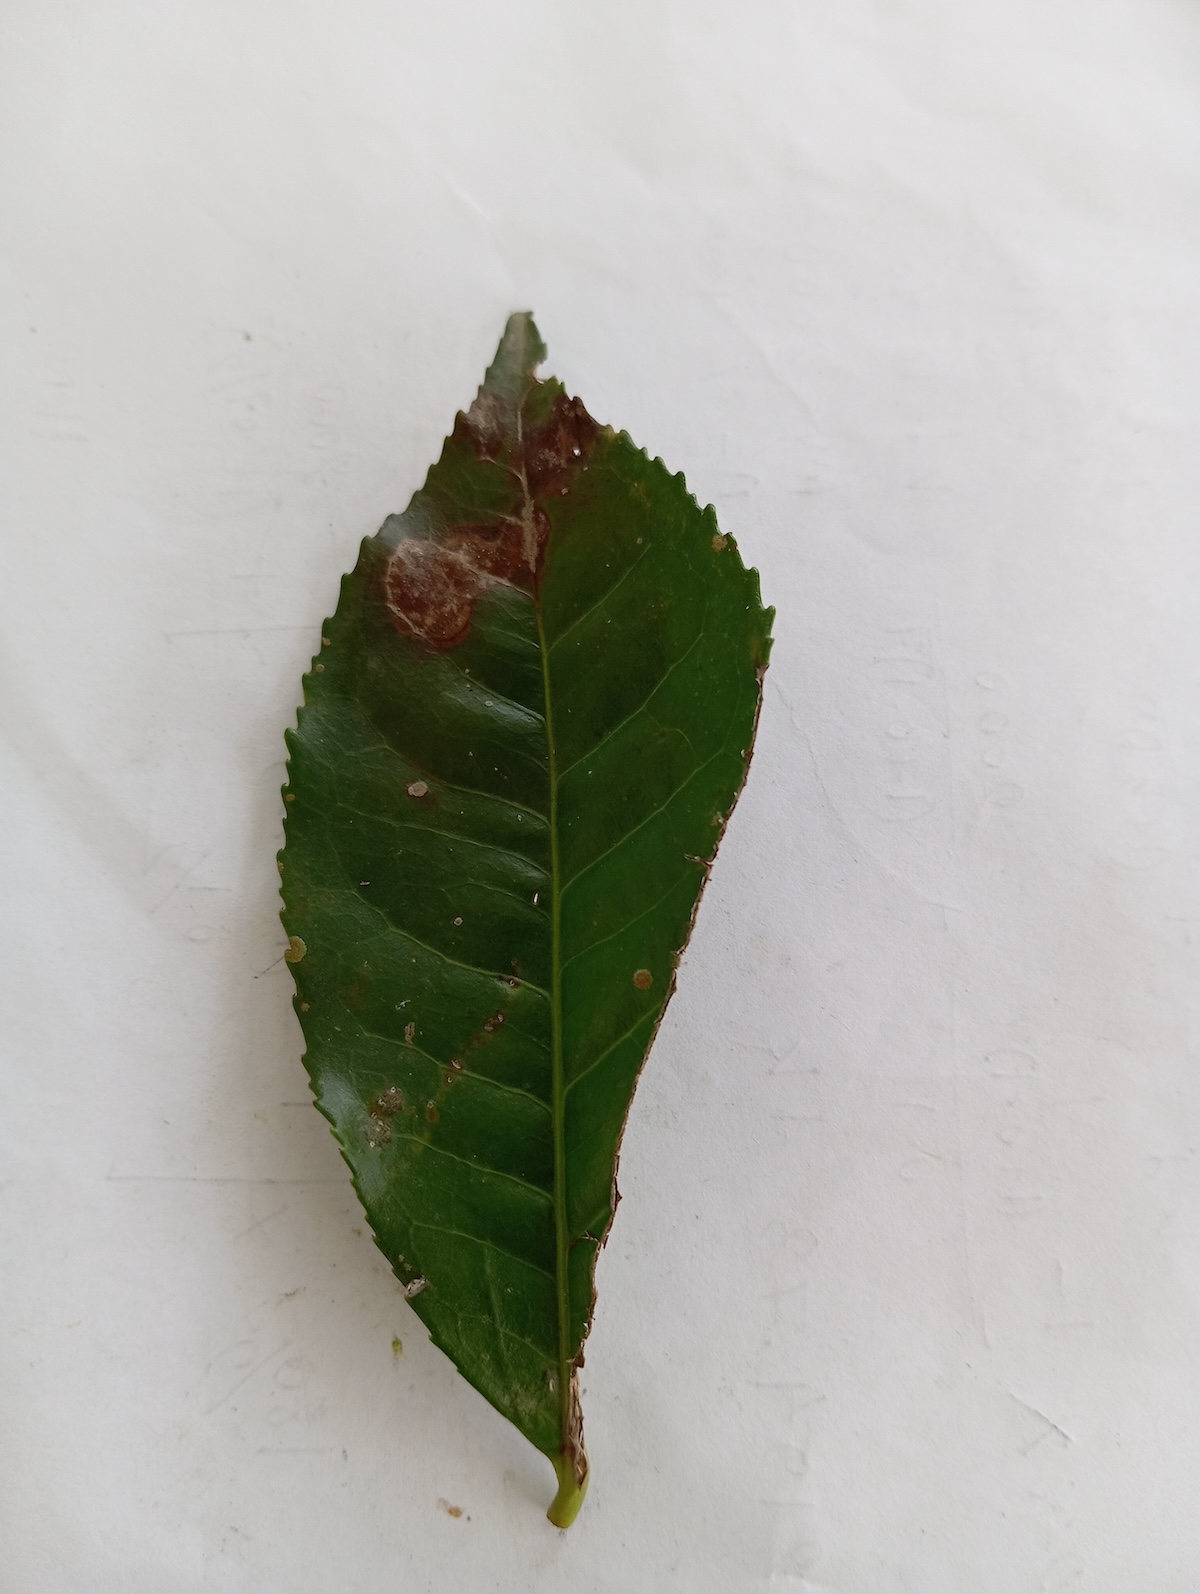
Label: Brown Blight